Ljudski vrt

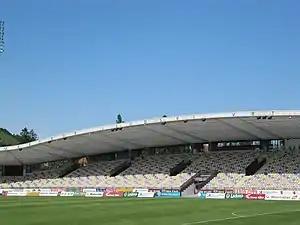
East Stand of the stadium in 2015

Maribor's results in domestic and international competitions in the 1990s were the reason why political and sports officials in the city began to think about a new stadium. In 1997, a tender was held and the "Project Ring" was selected with a plan for a complete renovation and modernisation of the stadium. However, due to financial problems, it took nearly a decade for the project to become a reality, when in 2006 the City Municipality of Maribor and MŠD Branik, with the help of the Government of Slovenia and the European Union, finally raised enough funds to start the first stage of the project.